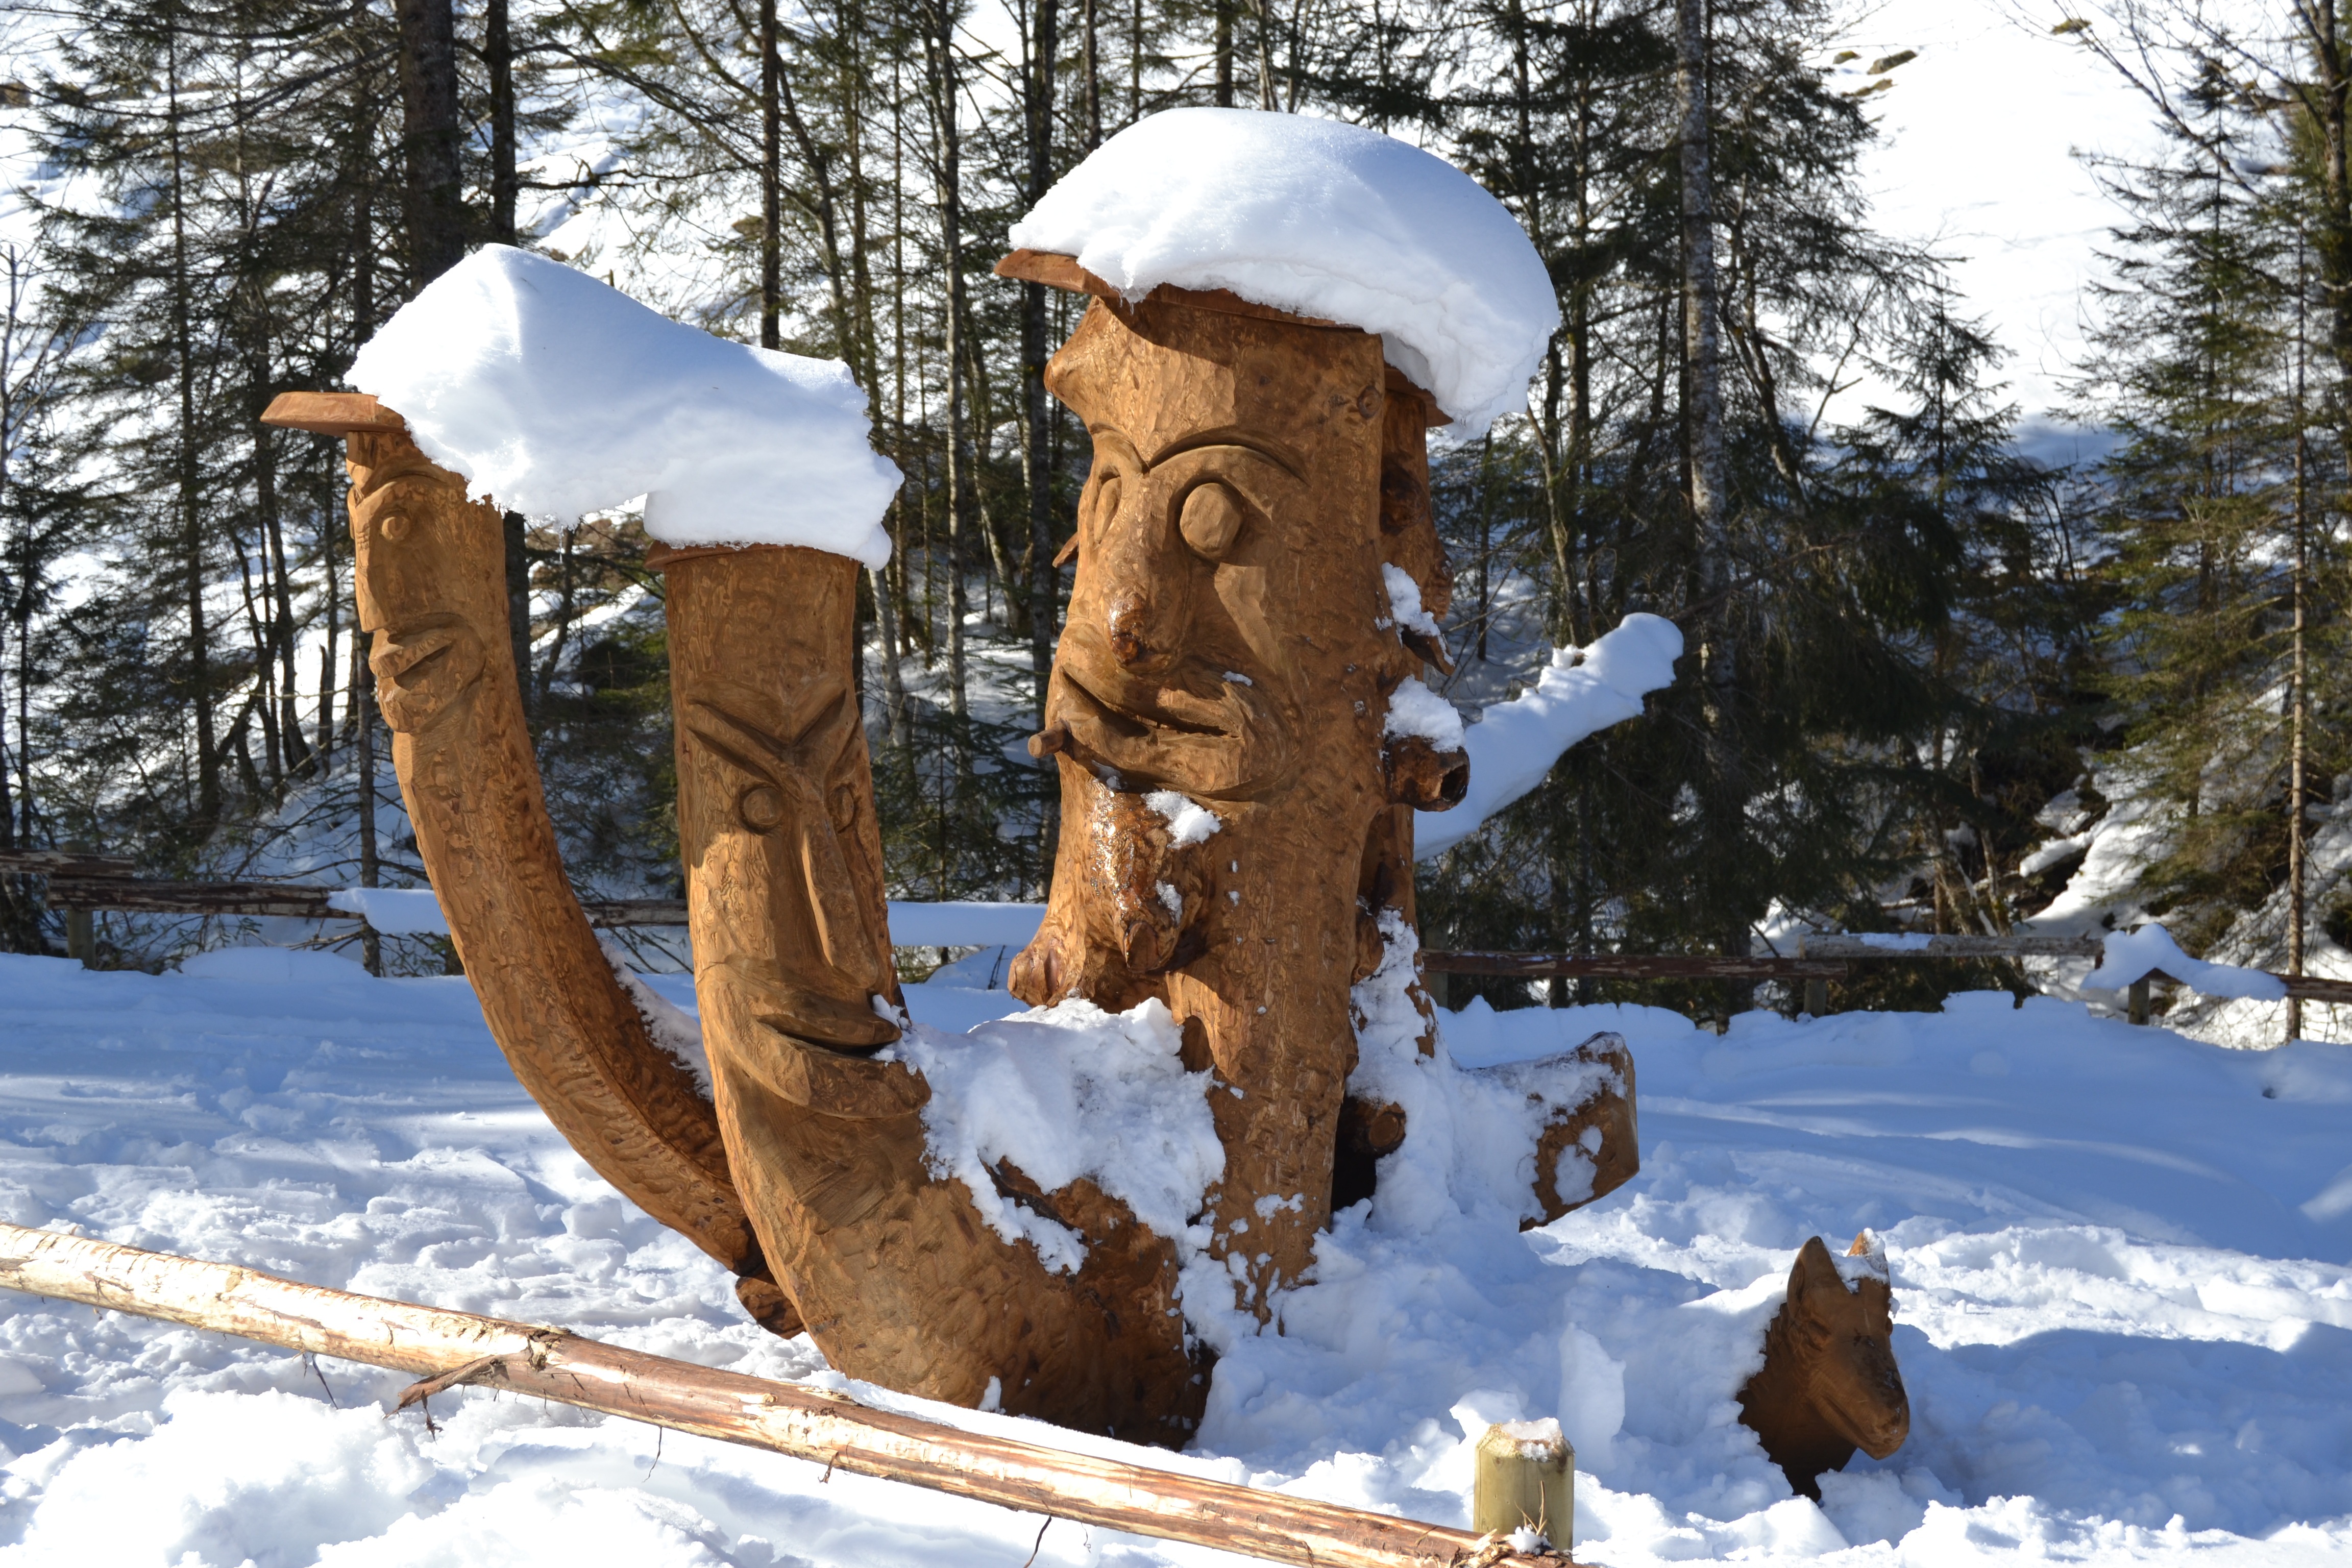
tree, snow, winter, wood, weather, alpine, season, austria, sculpture, footwear, aschau